Naranjeros de Hermosillo

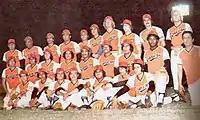
Naranjeros de Hermosillo when they were champions of the Caribbean Series in 1976

The Naranjeros' victory at the 1976 Caribbean Series in Santo Domingo was the first ever by a Mexican team. The club was managed by Benjamín "Cananea" Reyes and included players such as Héctor Espino (1B), Sergio "Kalimán" Robles (C), Celerino Sánchez (3B), Elliot Willis (2B), Arnoldo de Hoyos (CF), George Brunett (P) and Jerry Hairston Sr. (LF). Again under Cananea Reyes, the Naranjeros won the 1979–80 season. With Tom Harmon as manager, Hermosillo won the 1981–82, 1989–90 and 1991–92 seasons.